George Sutton Titheradge

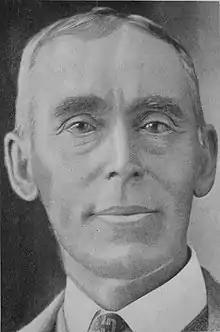
George S. Titheradge

George Sutton Titheradge (9 December 1848 – 22 January 1916) was an English actor.